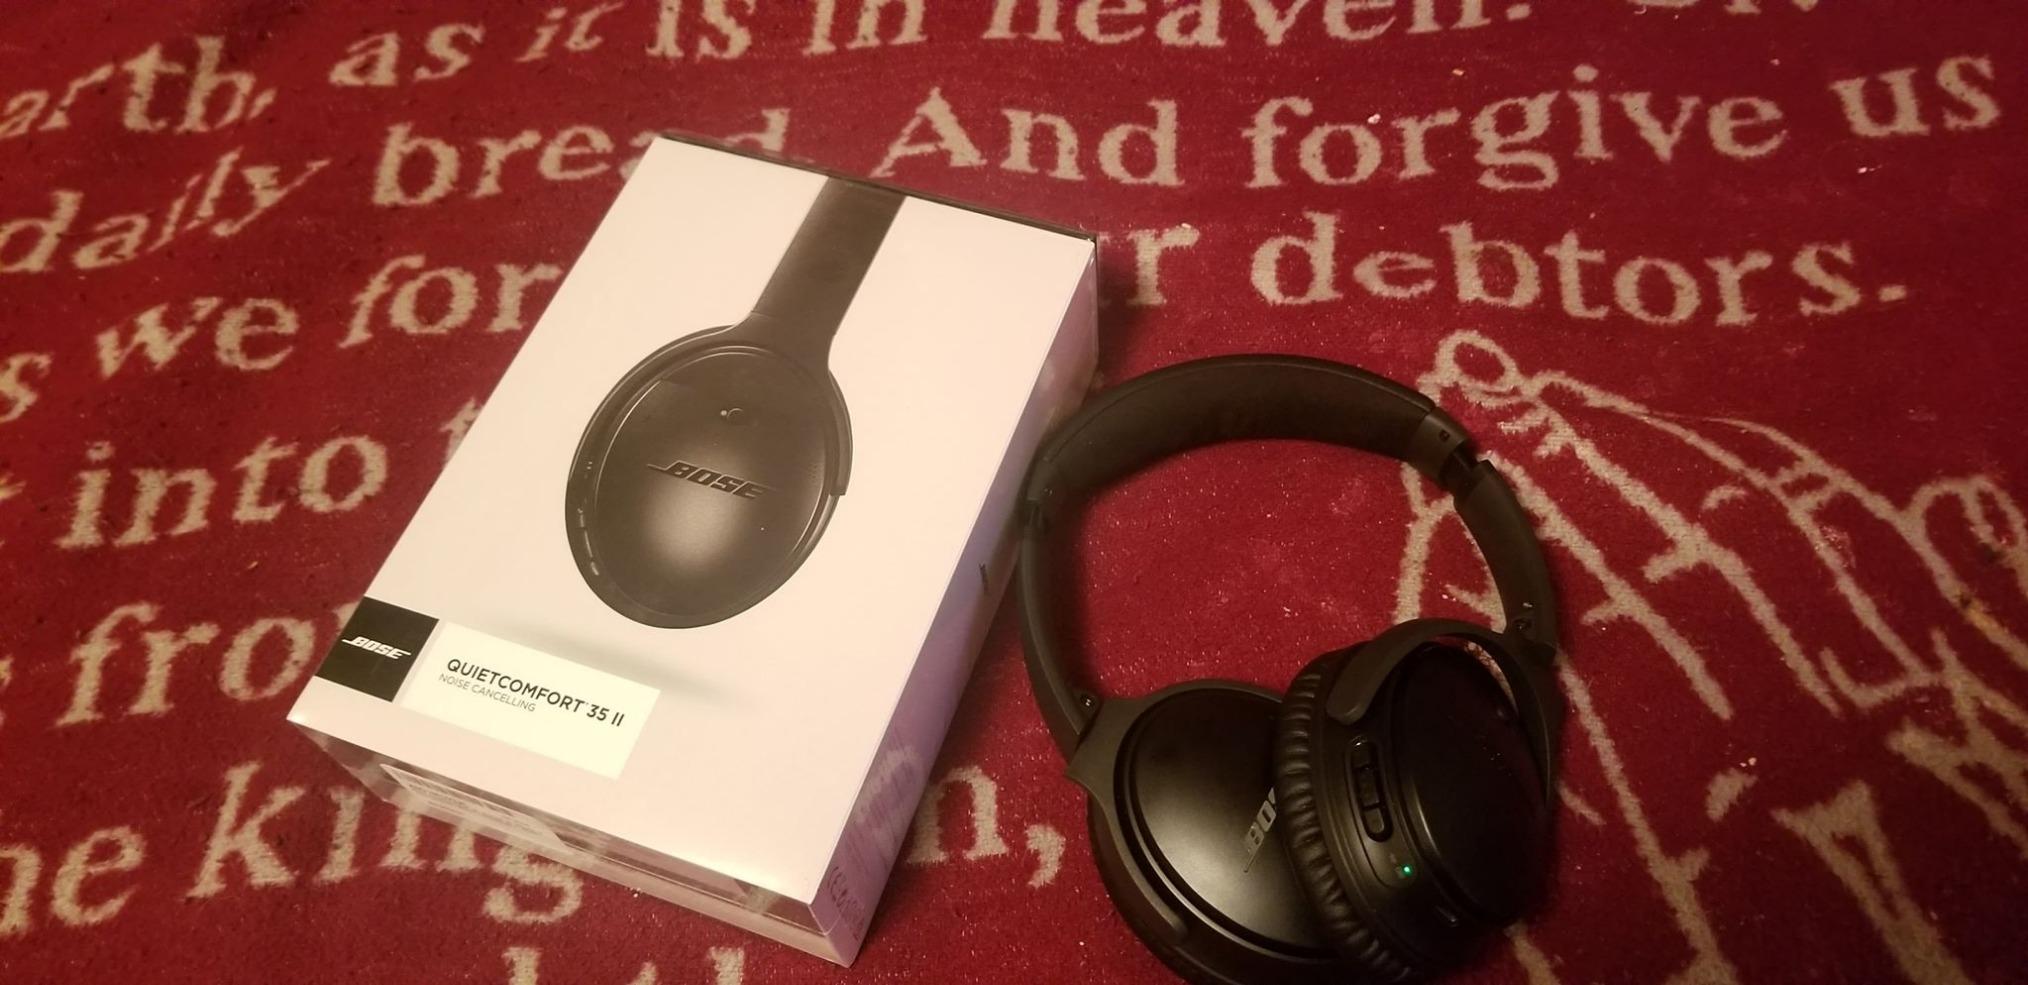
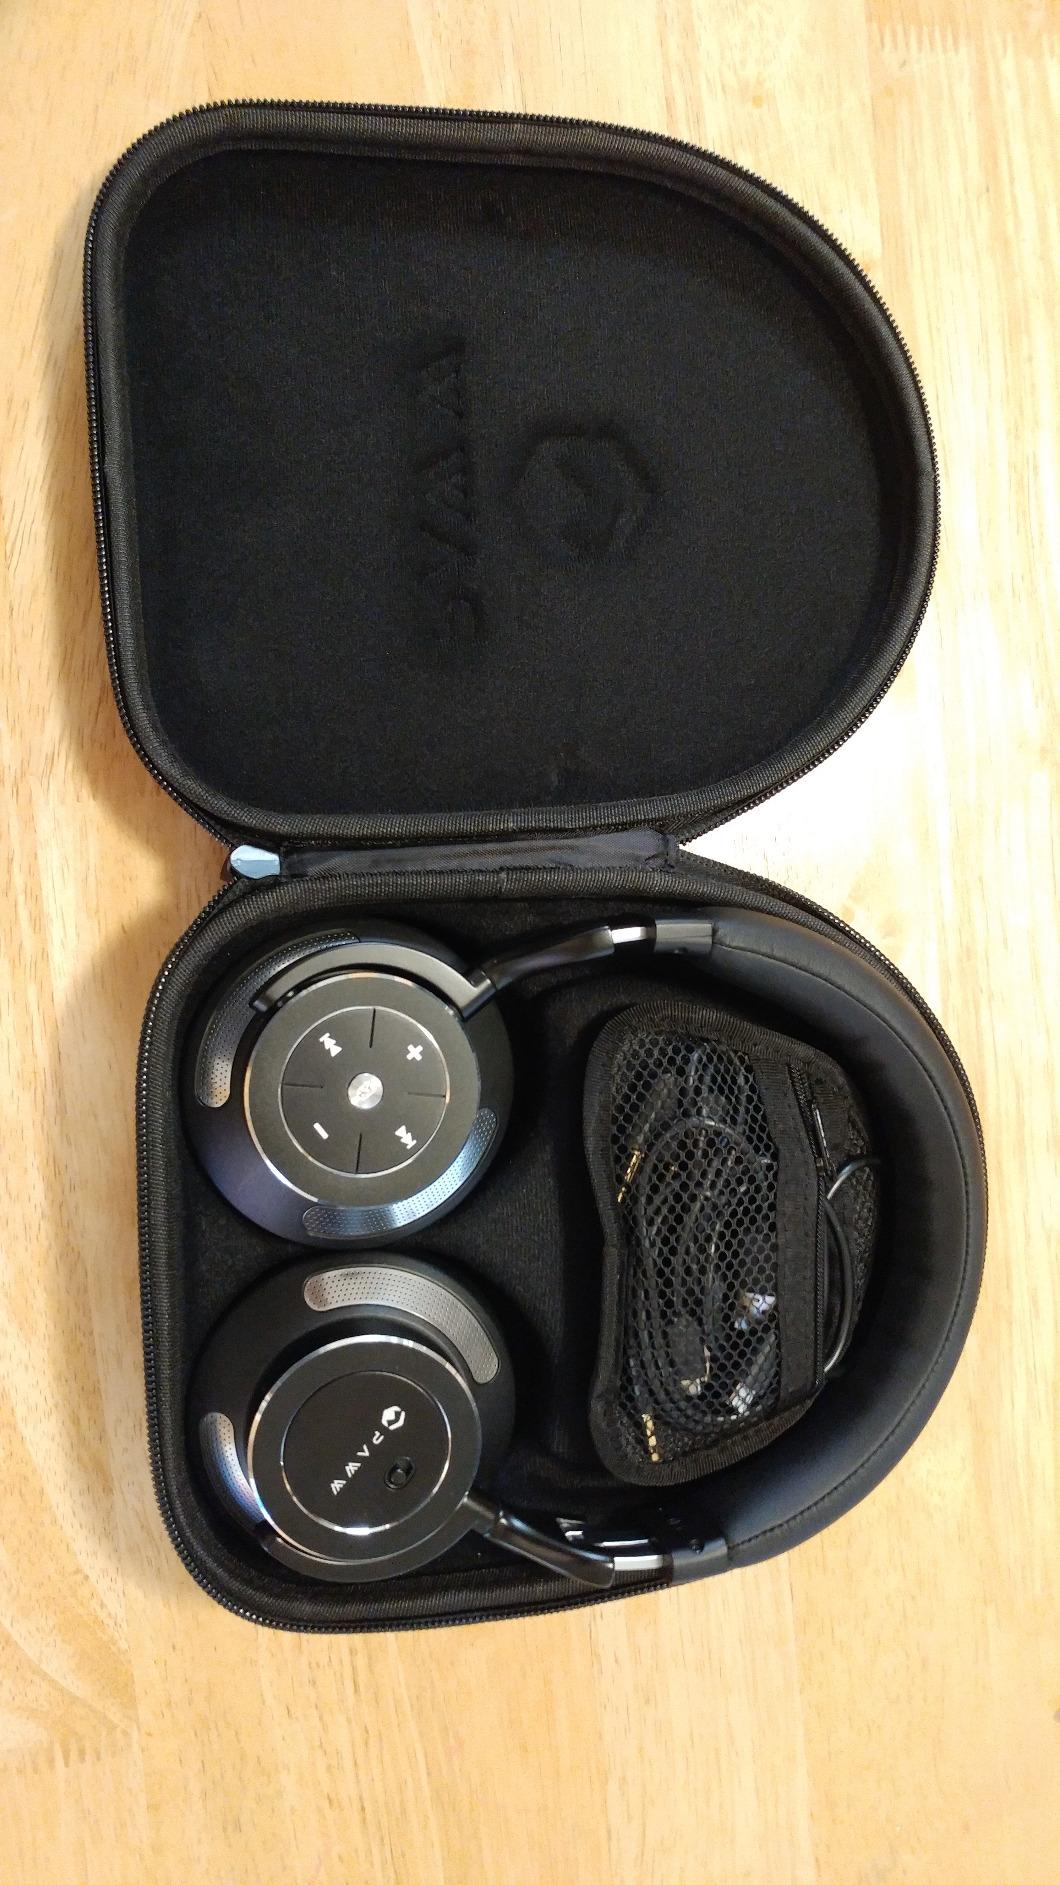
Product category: headphones
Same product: no